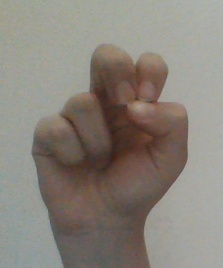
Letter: gaaf